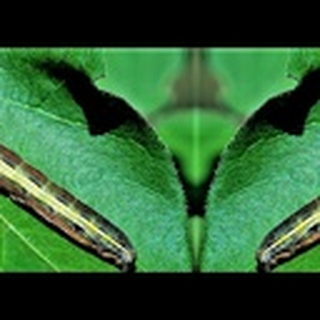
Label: cotton_army_worm